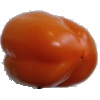
Label: orange_pepper